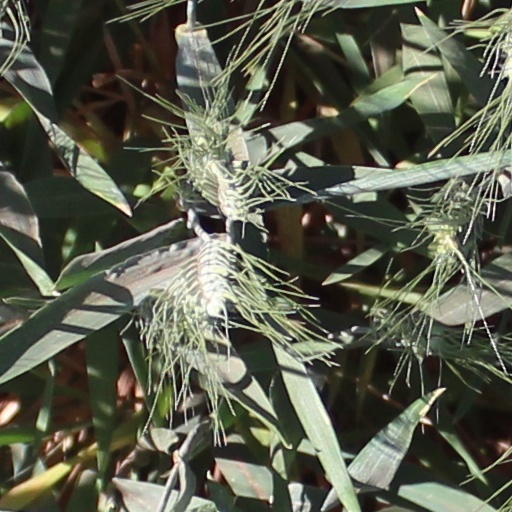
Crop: wheat